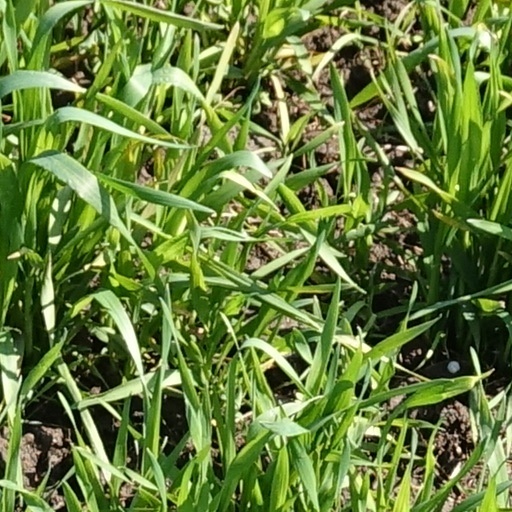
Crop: wheat